Dietrich von Bülow

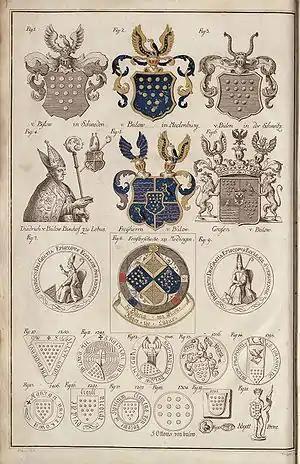
Coat of arms of Bishop Dietrich von Bülow (top center)

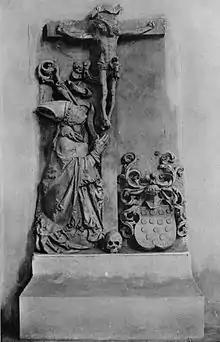
Epitaph in Fürstenwalde

Around 1487, he succeeded his friend Busso von Alvensleben as Electoral Brandenburg Councilor until the establishment of the Viadrina University in Frankfurt (Oder) in 1506, of which he became the first chancellor. On 20 October 1490, he was elected Bishop of Lebus in Fürstenwalde/Spree, confirmed by Pope Innocent VIII in February 1491. In 1491, he took part in the Diet of Nuremberg, in 1492 and 1493 in the negotiations in Königsberg/Neumark between the Brandenburg and Pomeranian councils. This is where the basis for inheritance settlement was laid, which was set out in the Treaty of Grimnitz (1529) which ceded the Duchy of Pomerania to Prussia. Grimnitz Castle was near Joachimsthal.